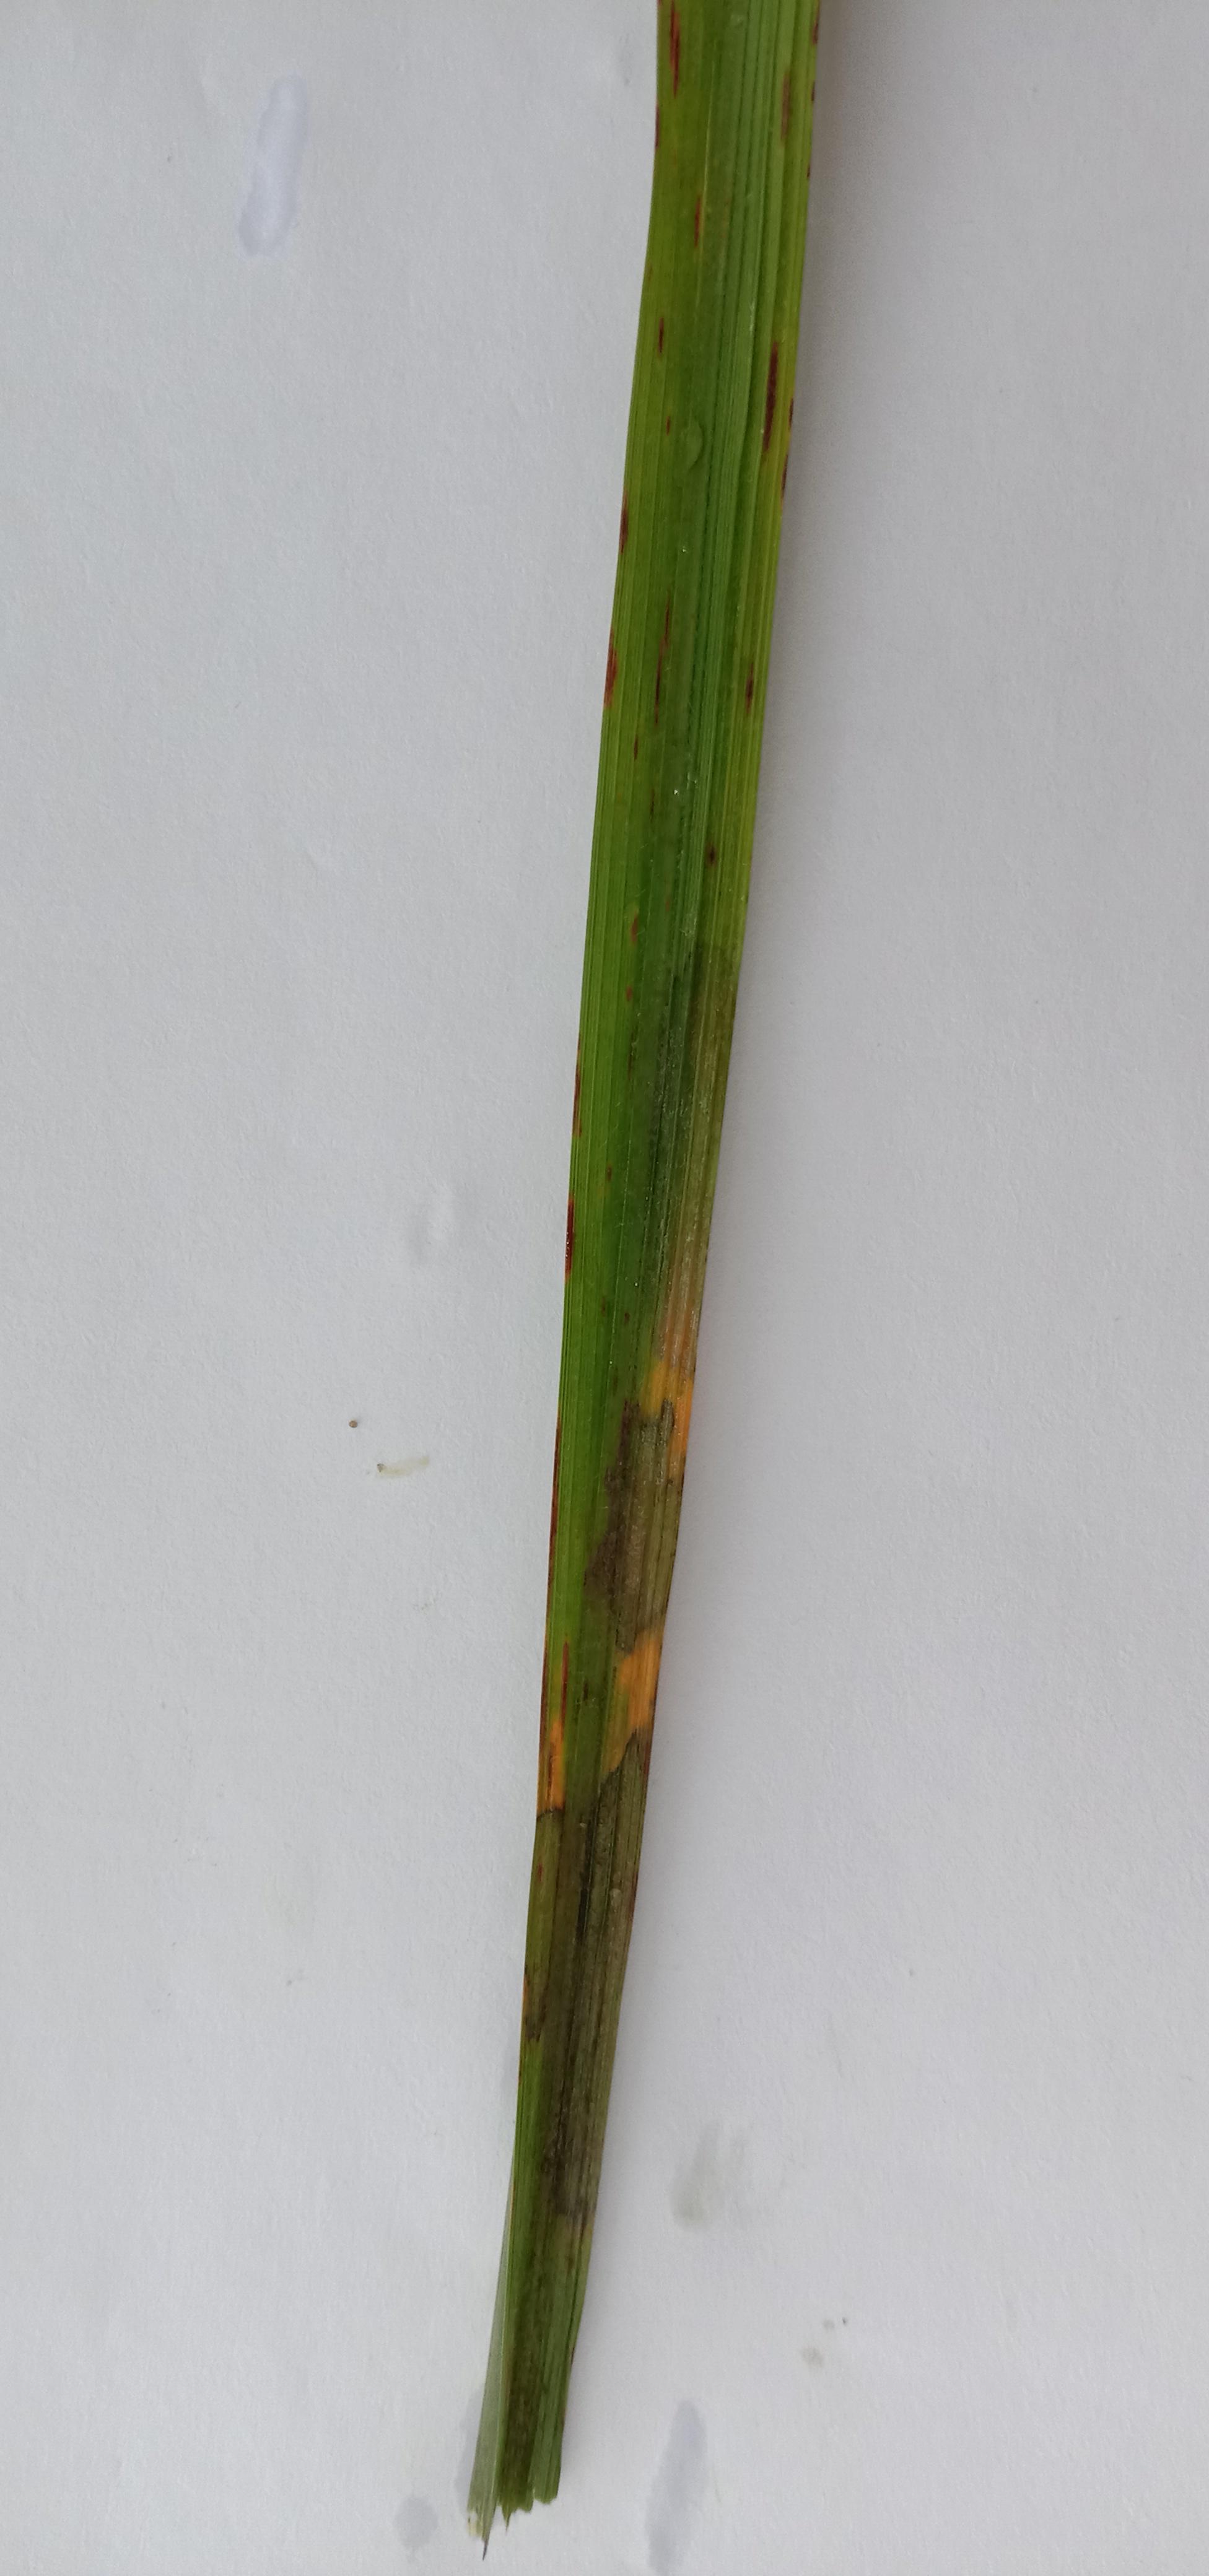
Label: Rice___Brown_Spot